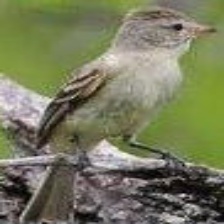
Species: NORTHERN BEARDLESS TYRANNULET
Scientific name: CAMPTOSTOMA IMBERBE